List of songs written by Carrie Underwood

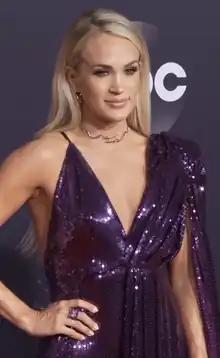
Underwood at the American Music Awards of 2019.

American country music singer Carrie Underwood has written songs on all nine of her albums, greatest hits albums and for other artists.